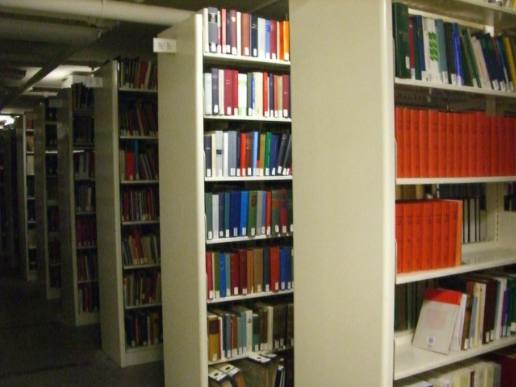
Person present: No